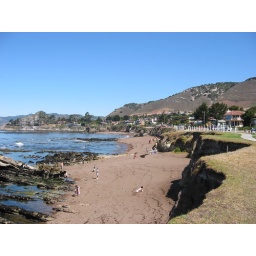
I was amazed at the drop-off from the sidewalk down to the beach at this ocean side park in Pismo Beach.